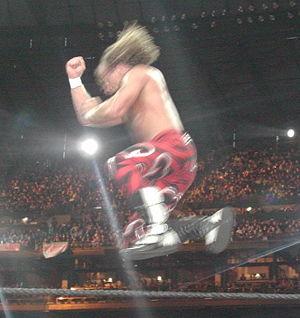
Shawn Michaels, de son vrai nom Michael Shawn Hickenbottom, est un catcheur et acteur américain principalement connu pour son travail à la World Wrestling Federation/Entertainment où il a remporté durant sa carrière quatre championnats du monde, ainsi que trois fois le championnat Intercontinental, une fois le championnat européen, deux fois le championnat par équipe, une fois le championnat du monde par équipe et une fois le championnat par équipe unifié.